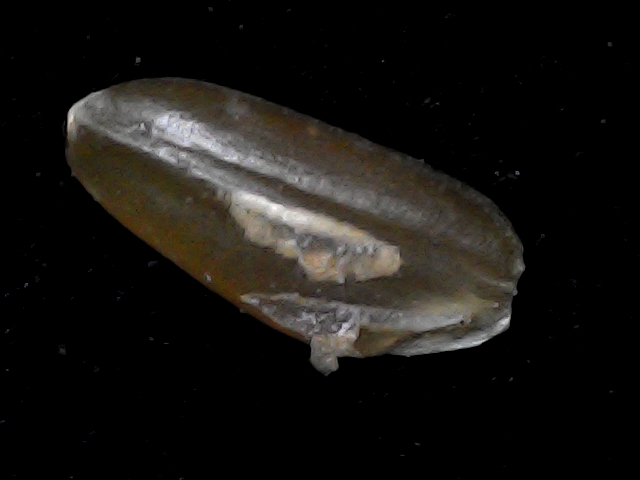
Rice variety: BD76